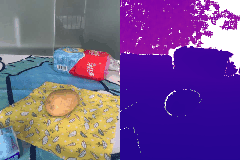
Label: potato